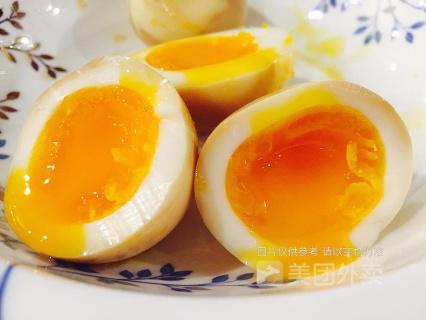
Label: boil_egg